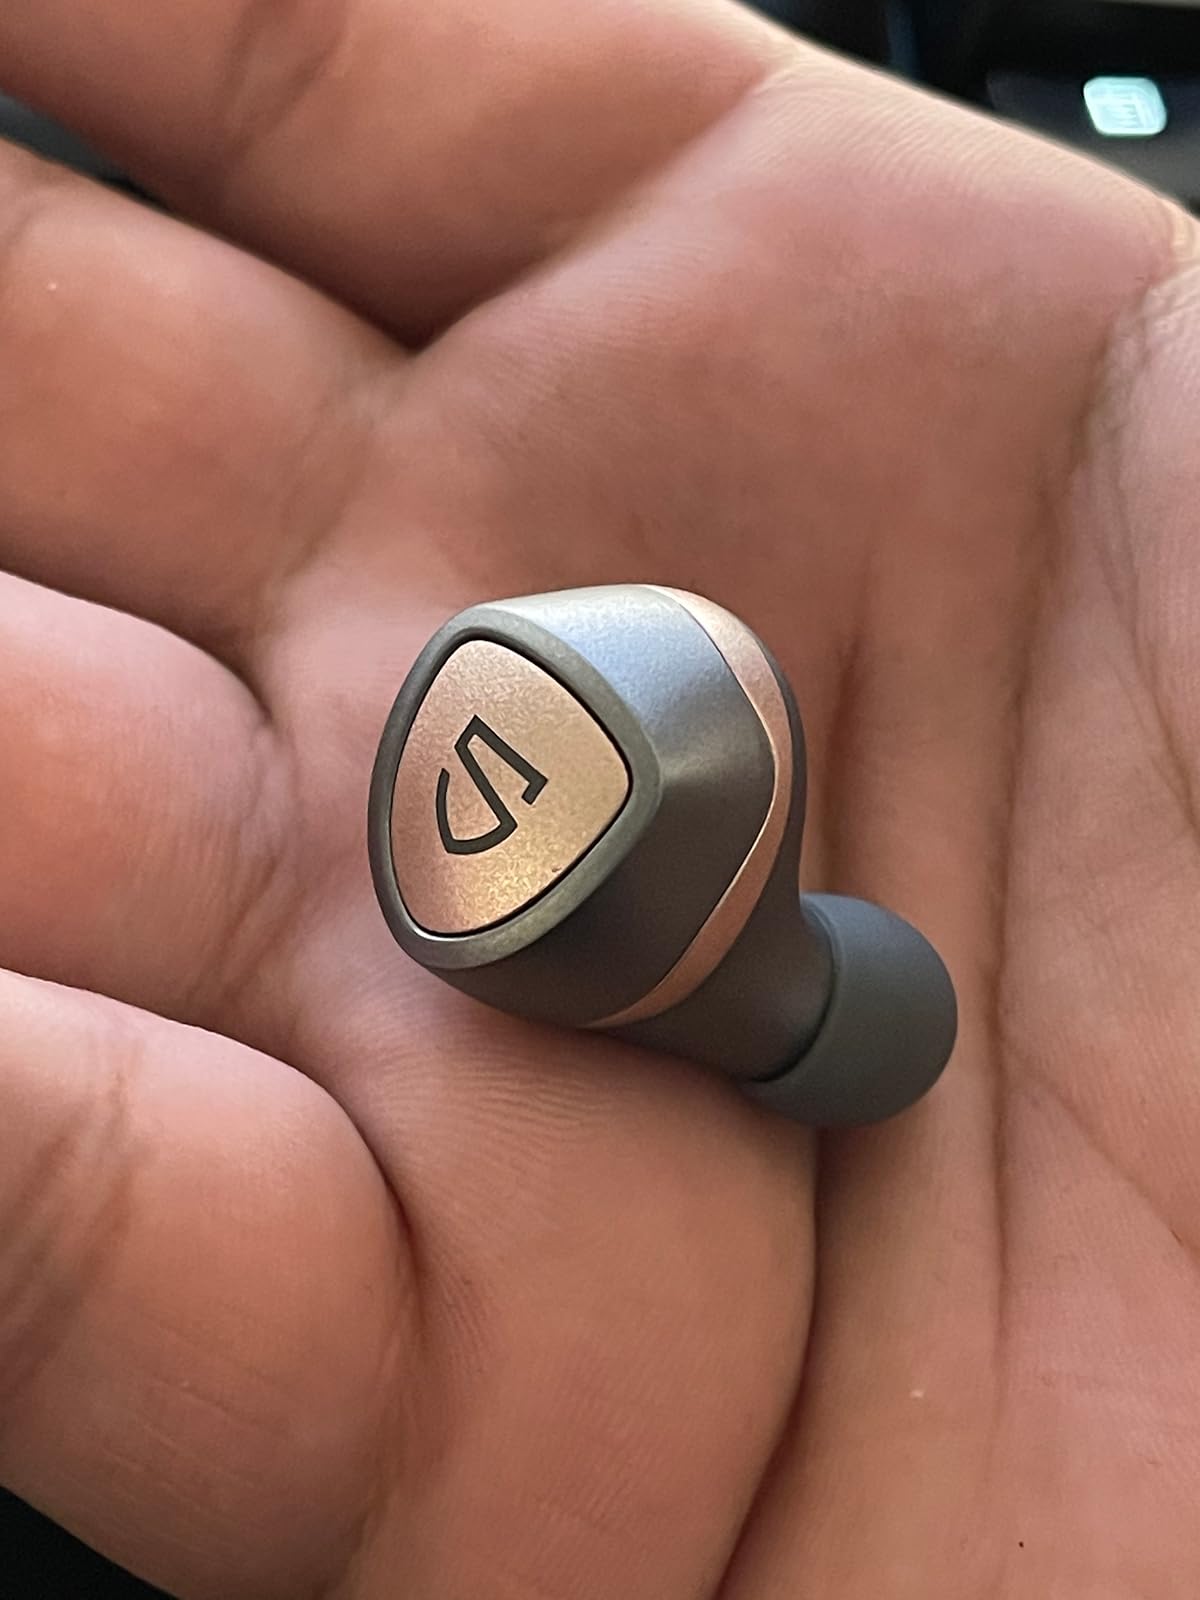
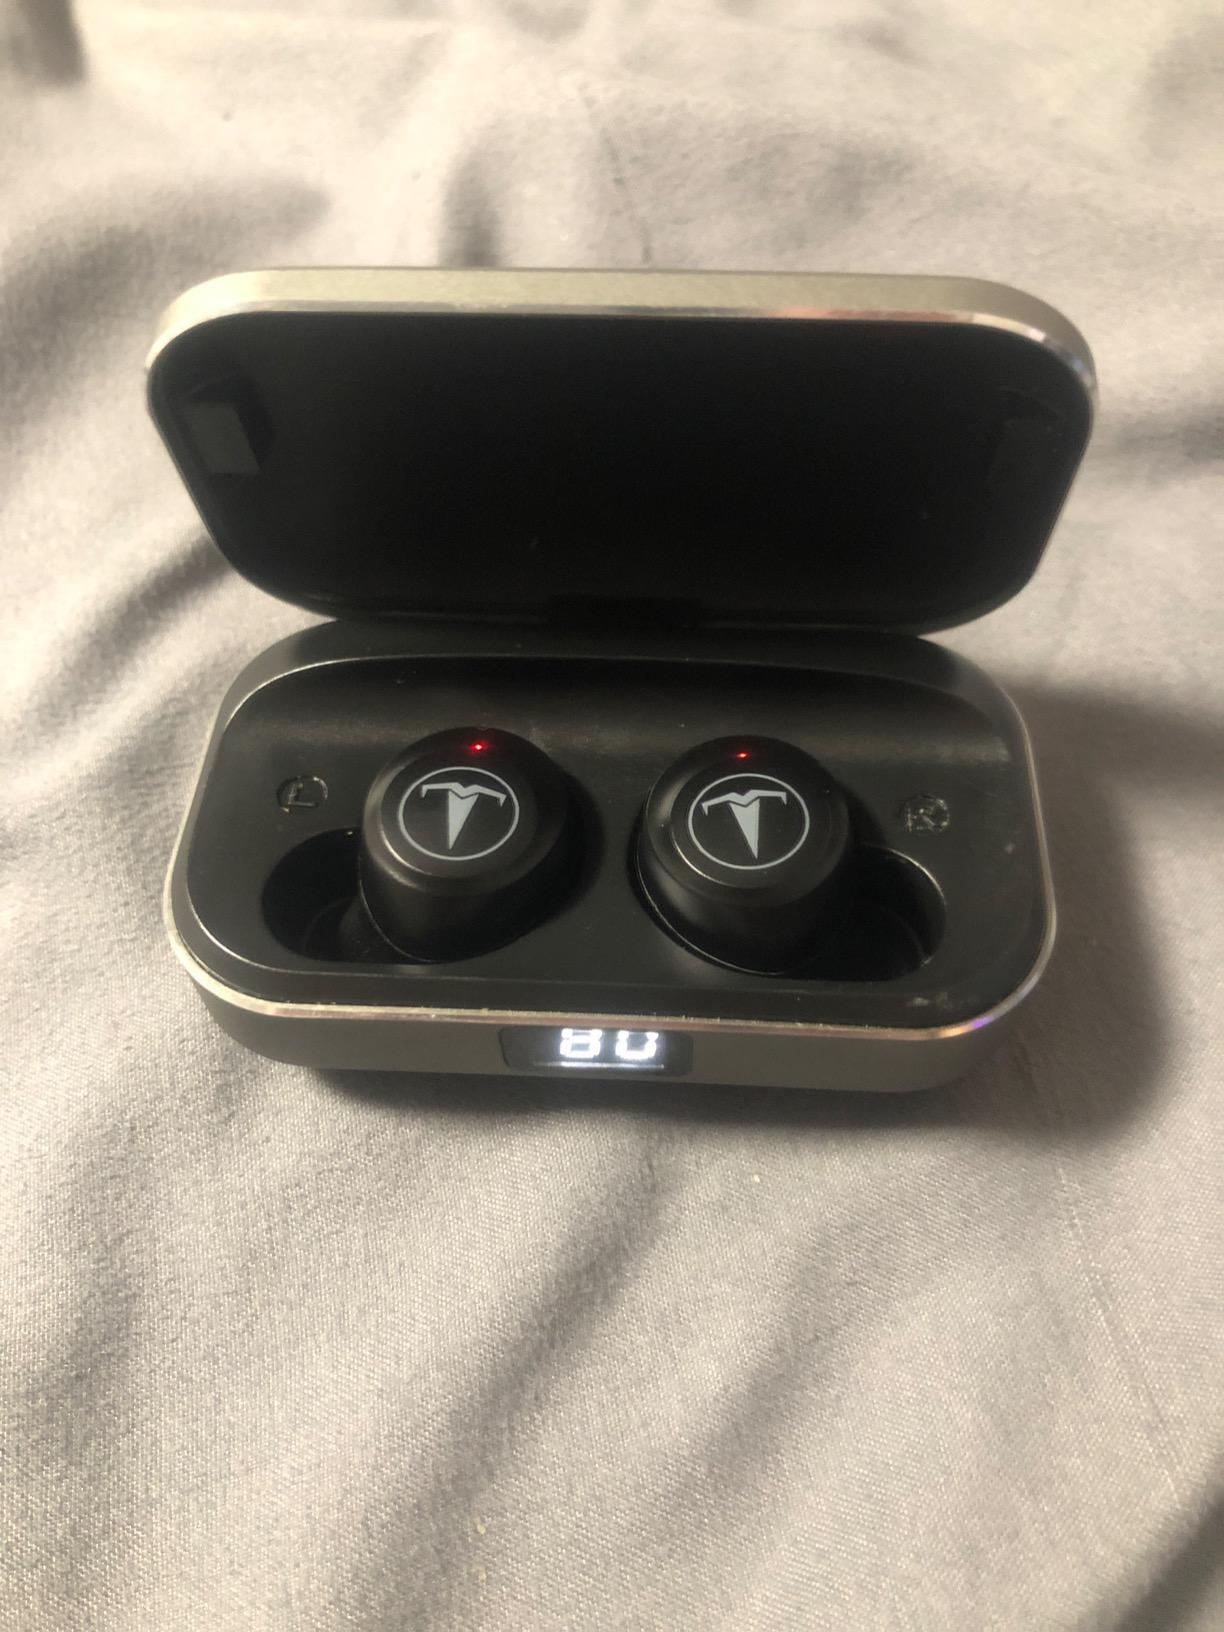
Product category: earbuds
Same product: no